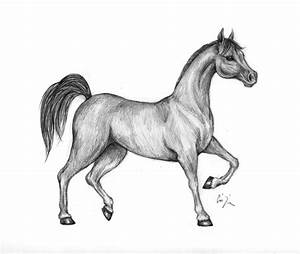
Label: cavallo